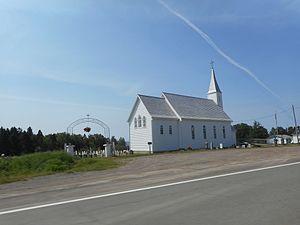
Église Saint-Paul (autre nom :Saint Paul's Anglican), Shigawake, Québec patrimoine-culturel.gouv.qc.ca
Shigawake est une municipalité du Québec située dans la MRC de Bonaventure en Gaspésie.